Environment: real
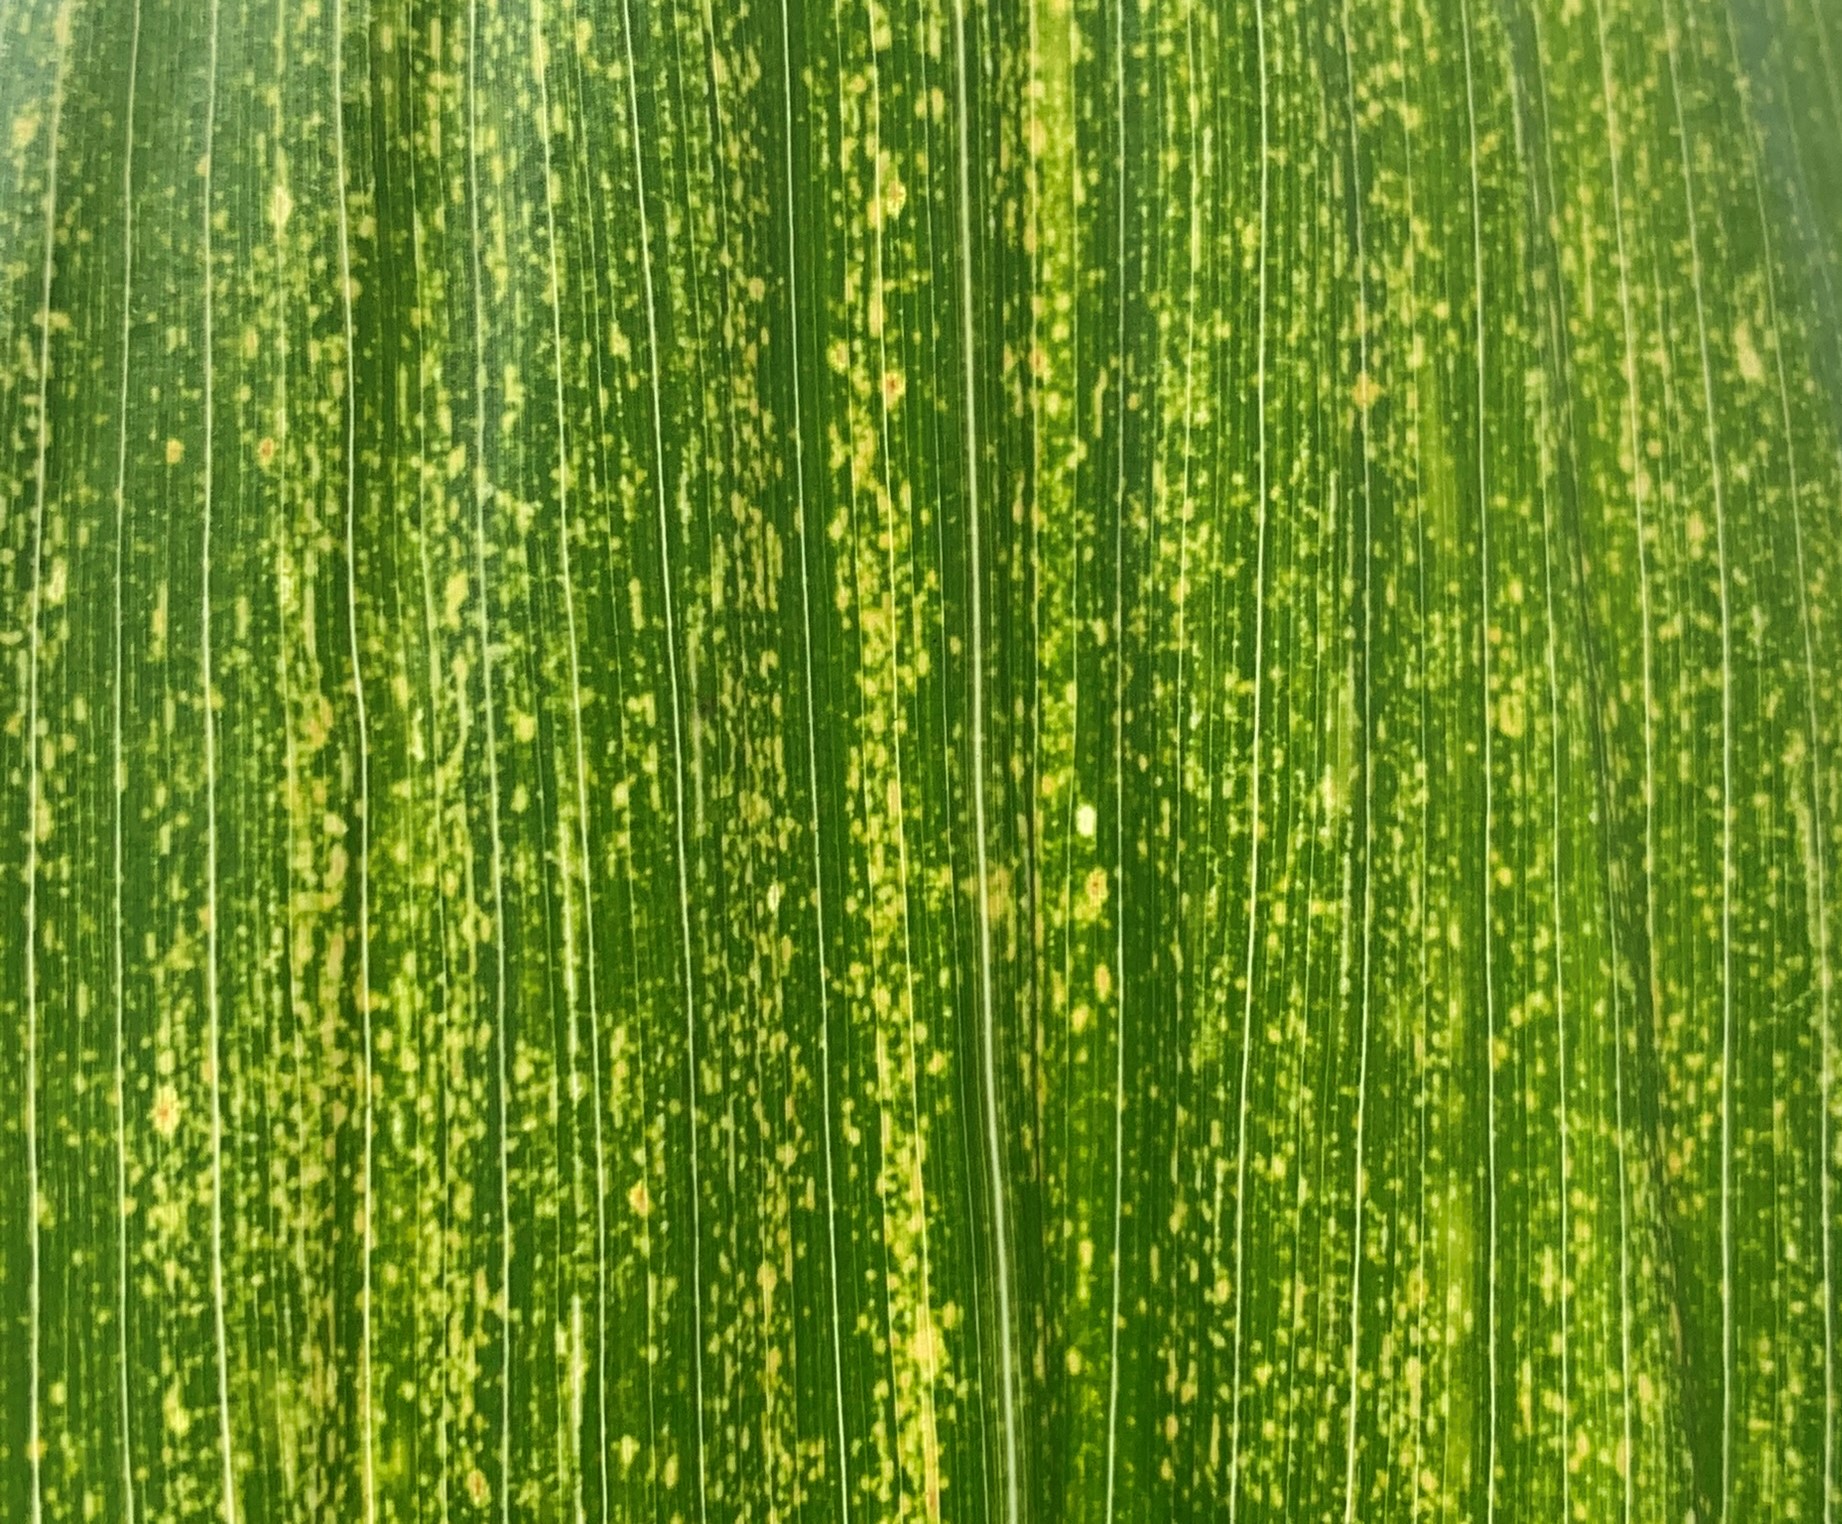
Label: lethal_necrosis